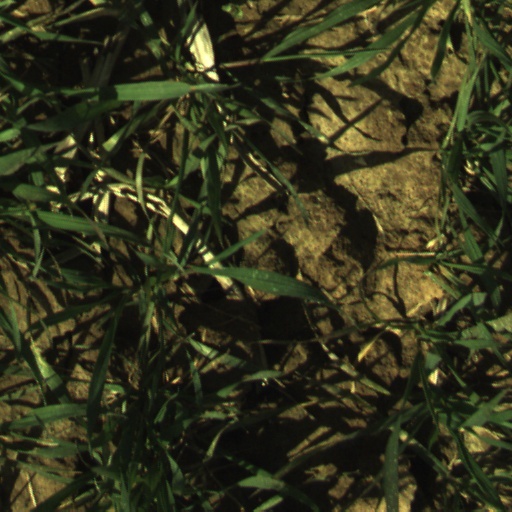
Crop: wheat